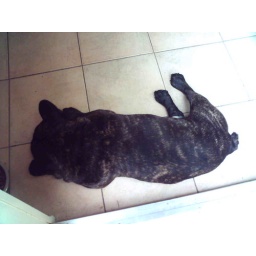
My dog when he was sleeping on the kitchen floor in the summer..